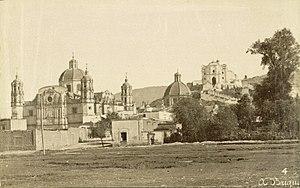
Le sanctuaire marial de Notre-Dame de Guadalupe est un sanctuaire catholique consacré à la Vierge de Guadalupe, situé sur la colline de Tepeyac, dans la delegación Gustavo A. Madero de Mexico, sur le lieu étant réputé être celui des apparitions mariales de Notre-Dame de Guadalupe en 1531.